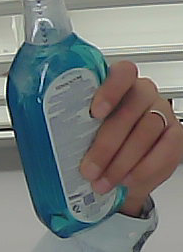
Product: sensodyne_mouthwash